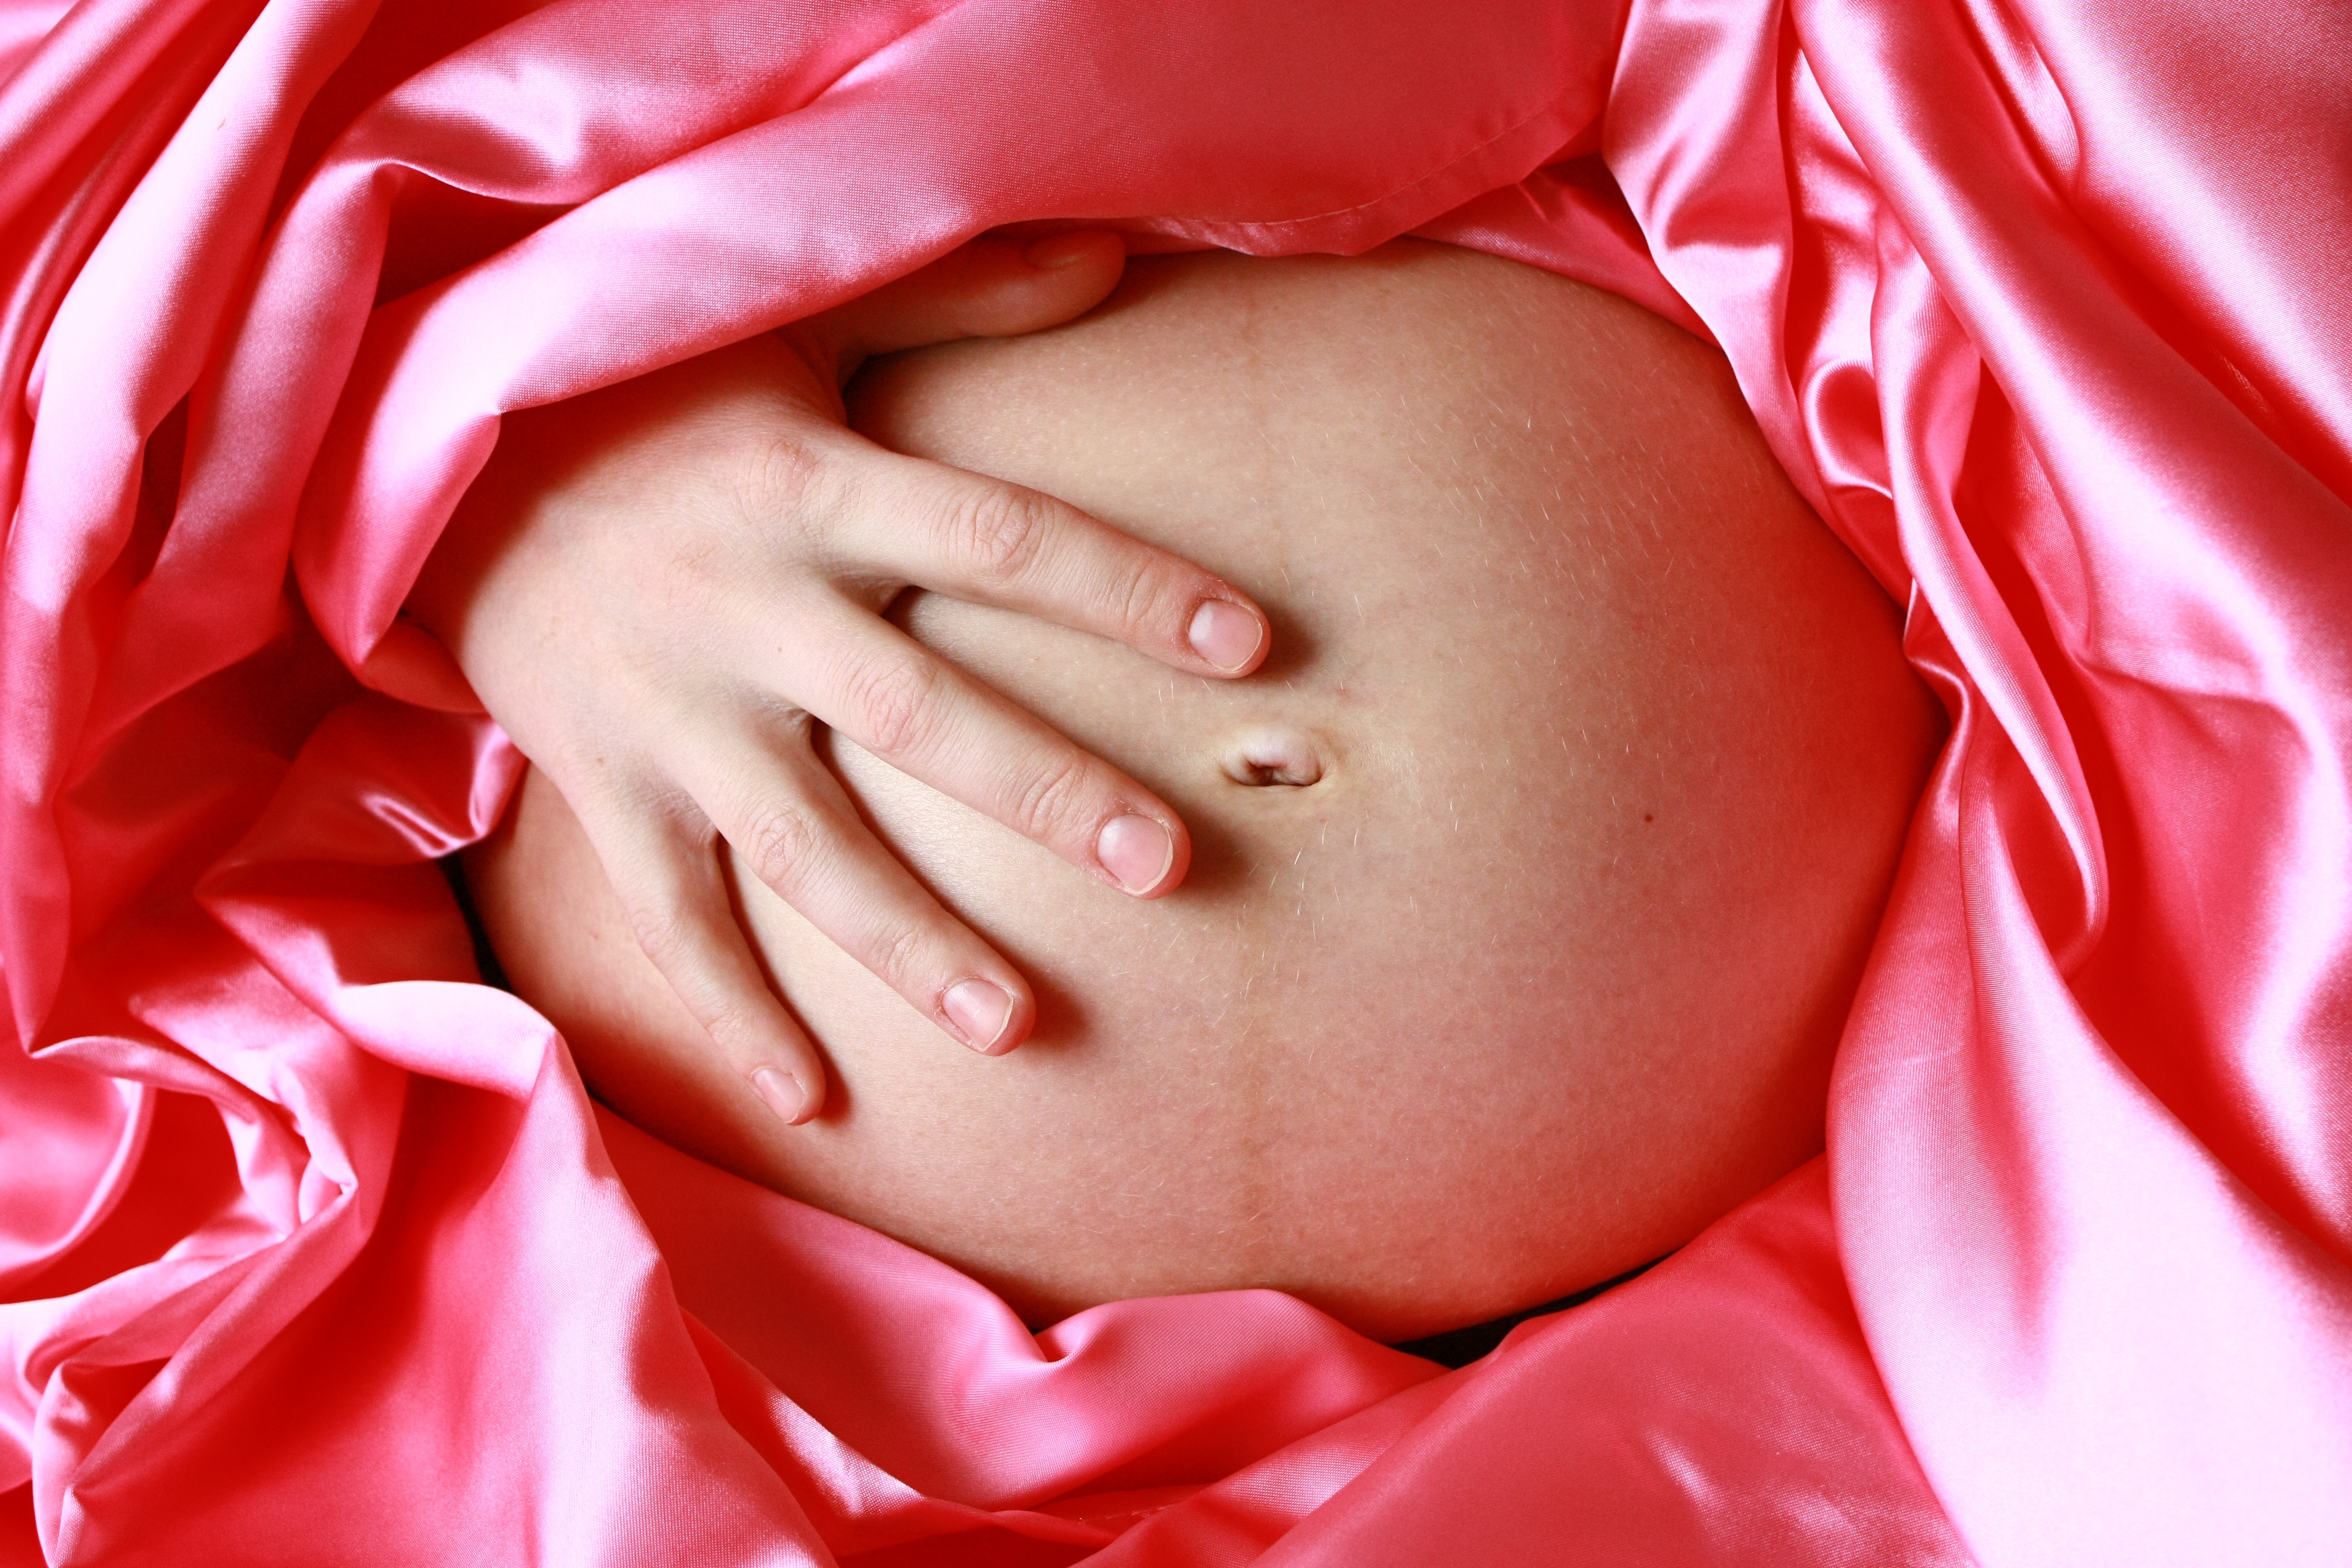
hand, person, woman, petal, leg, red, child, pink, muscle, mouth, pregnancy, close up, human body, face, infant, skin, pregnant, belly, organ, abdomen, sense, i will mother, having a baby, expectant mother, waiting for the miracle of birth